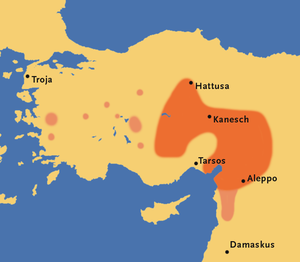
Luvisk
Udbredelsesområdet af luvisk
Luvisk er et uddødt indoeuropæisk sprog, som tilhører den anatoliske gruppe, hittitisk er nært beslægtede. Det er enten en direkte forløber for lykisk eller meget nært beslægtet.